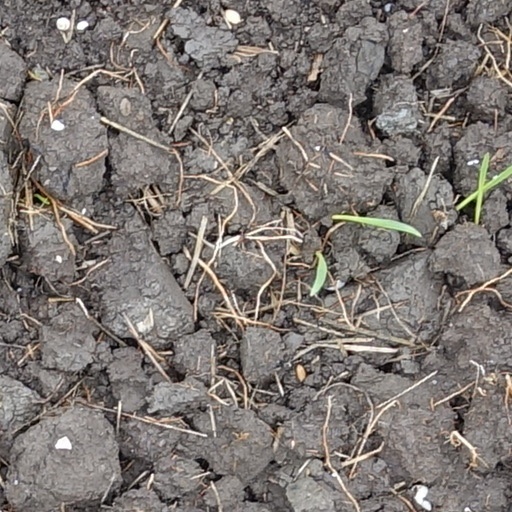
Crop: wheat